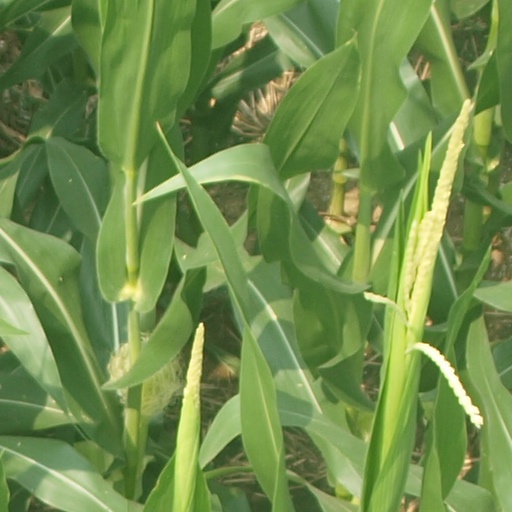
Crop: maize; corn